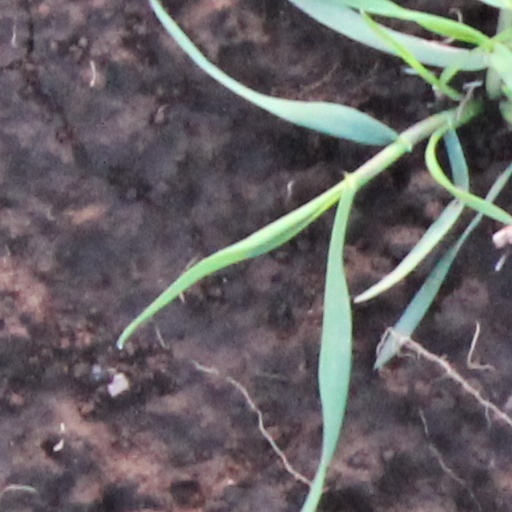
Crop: wheat